Tres (instrument)

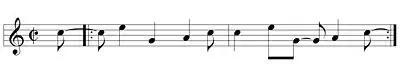
Generic son-based guajeo written in cut-time.

Tres solos were first constructed by grouping guajeo variations together, a melodic/rhythmic approach relying on subtle variation and repetition, that maintains a "groove" for dancers. According to Lapidus, tres solos in changüí typically sound "melodic/rhythmic ideas twice before moving on. This technique allows the soloist to set up a series of expectations for the listener, which are alternately satisfied, circumvented, frustrated, or inverted. The practice has its analogue in what Paul Berliner labels 'a community of ideas,' as motives from these sequences are frequently returned to throughout the course of any given solo."